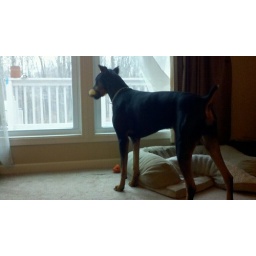
He made a slide into his bed while running around the house